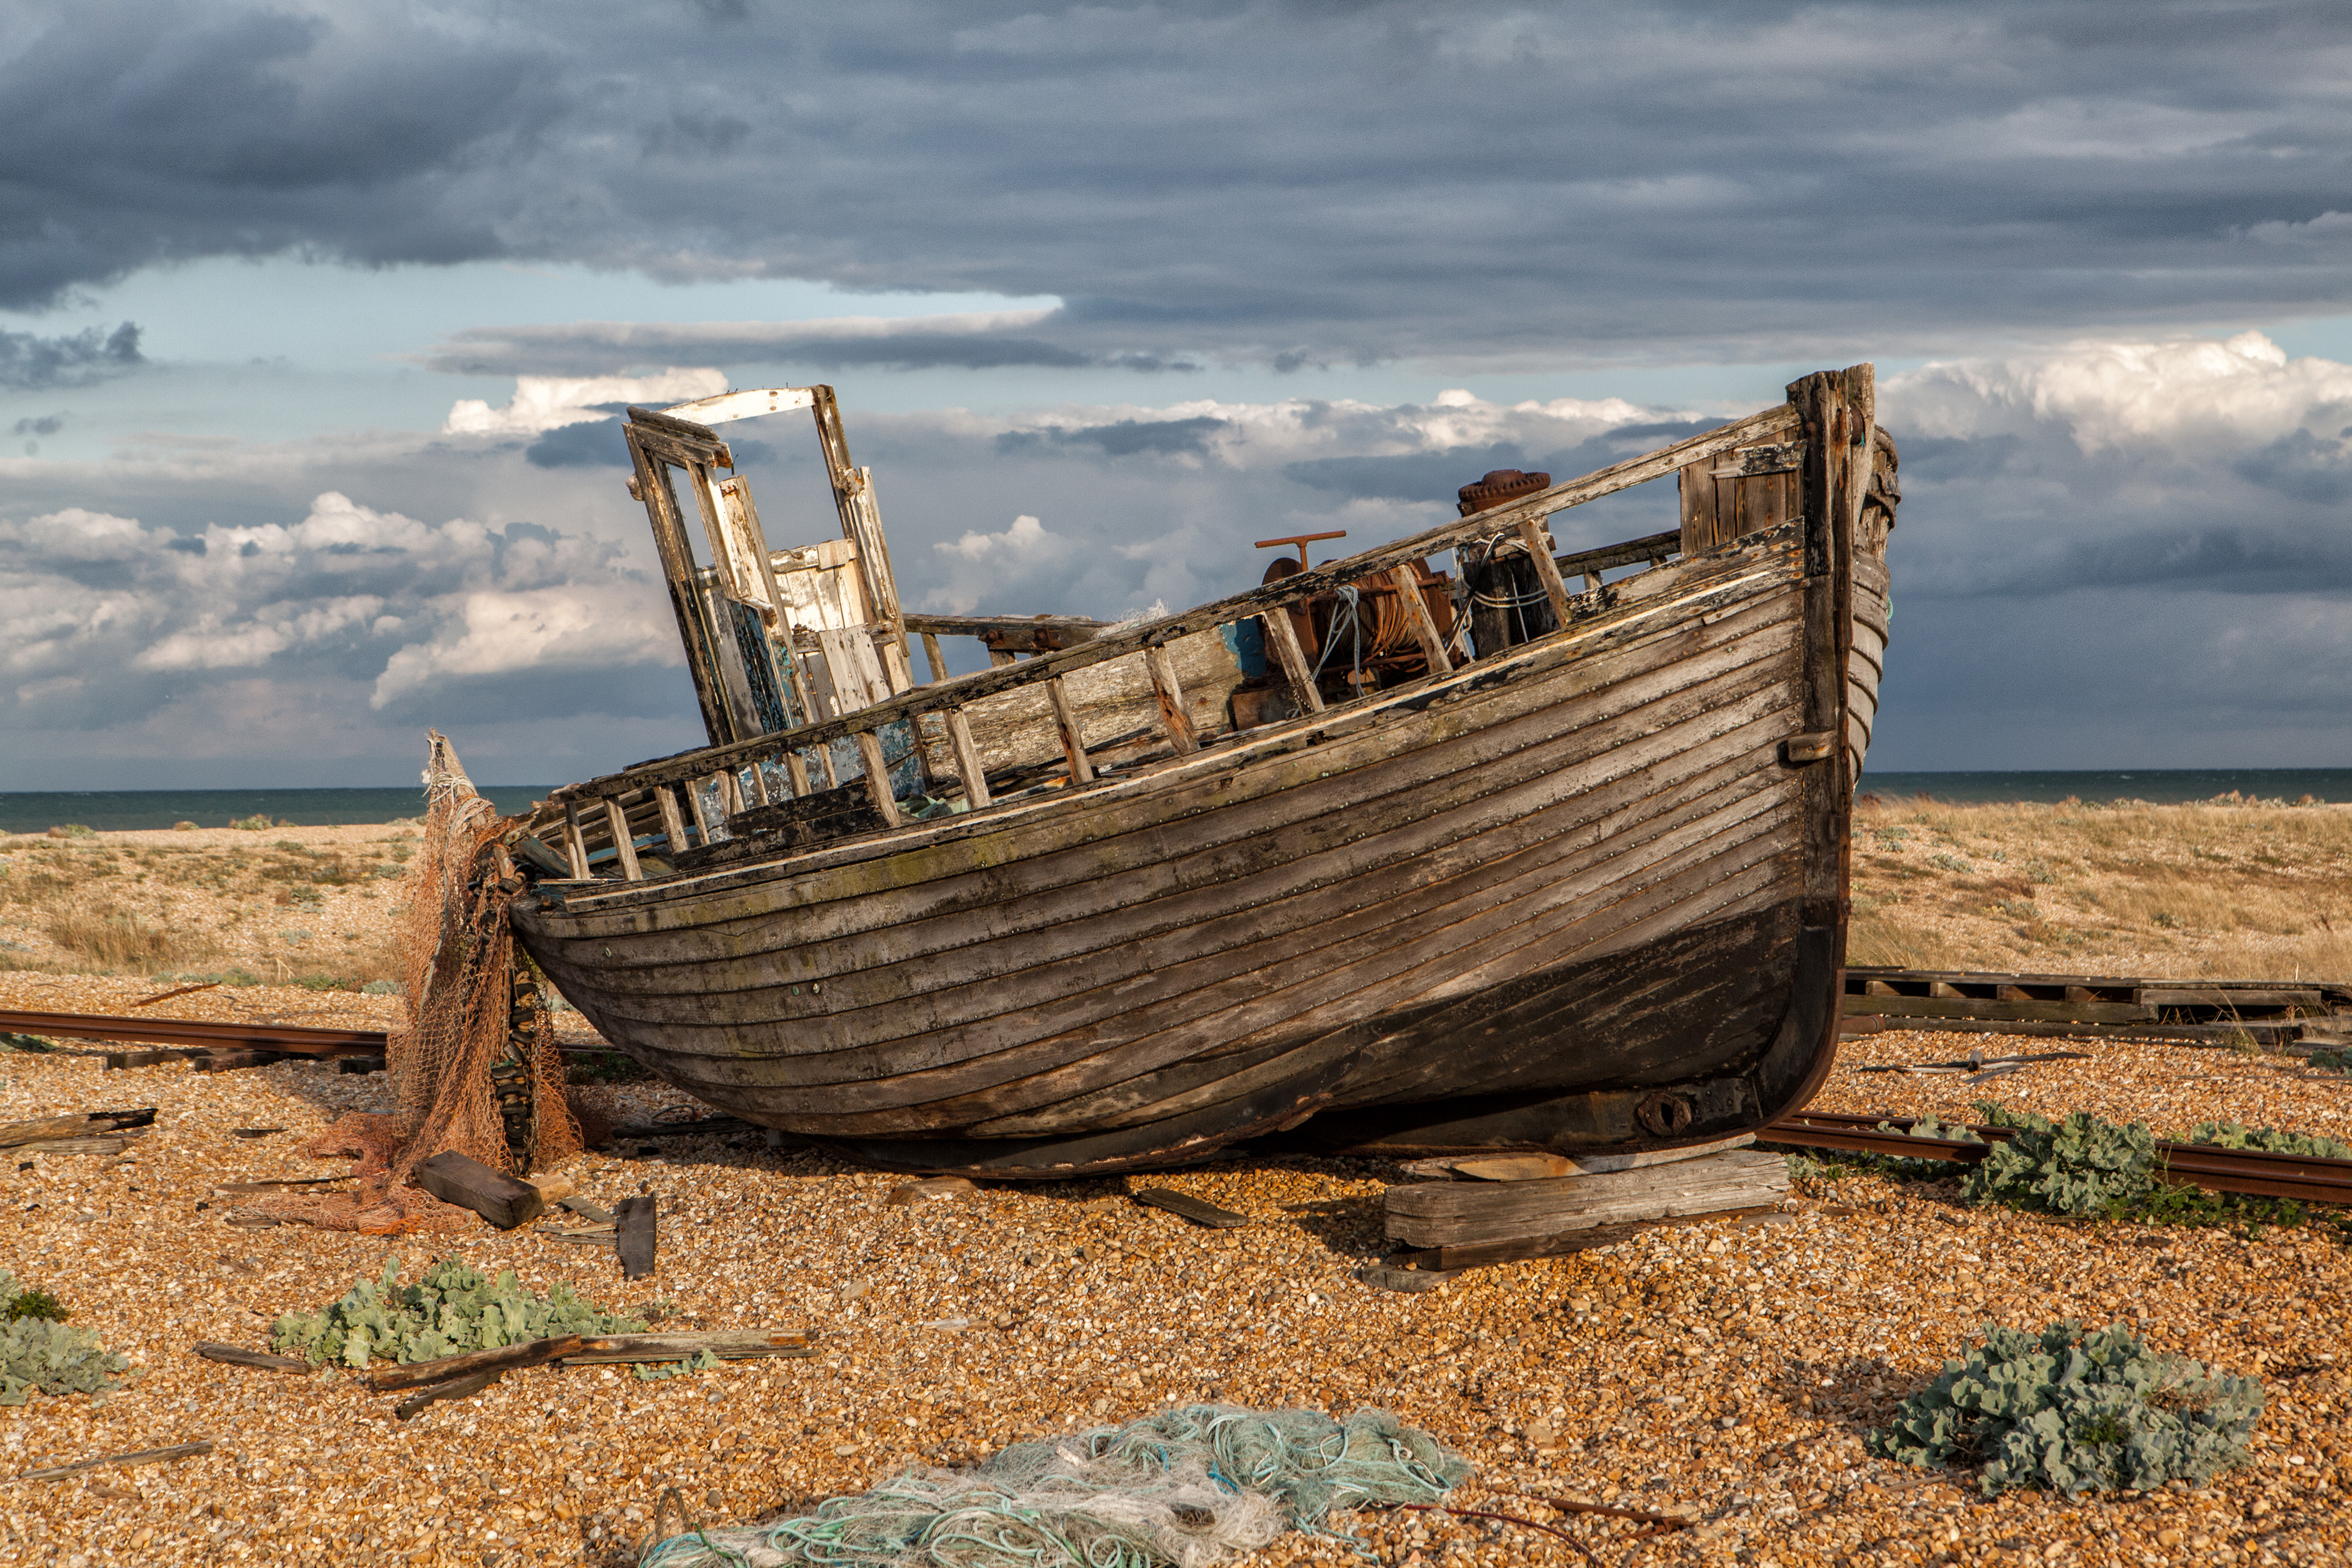
boat, shipwreck, water transportation, vehicle, sky, coast, wood, shore, watercraft, landscape, cloud, beach, sea, rock